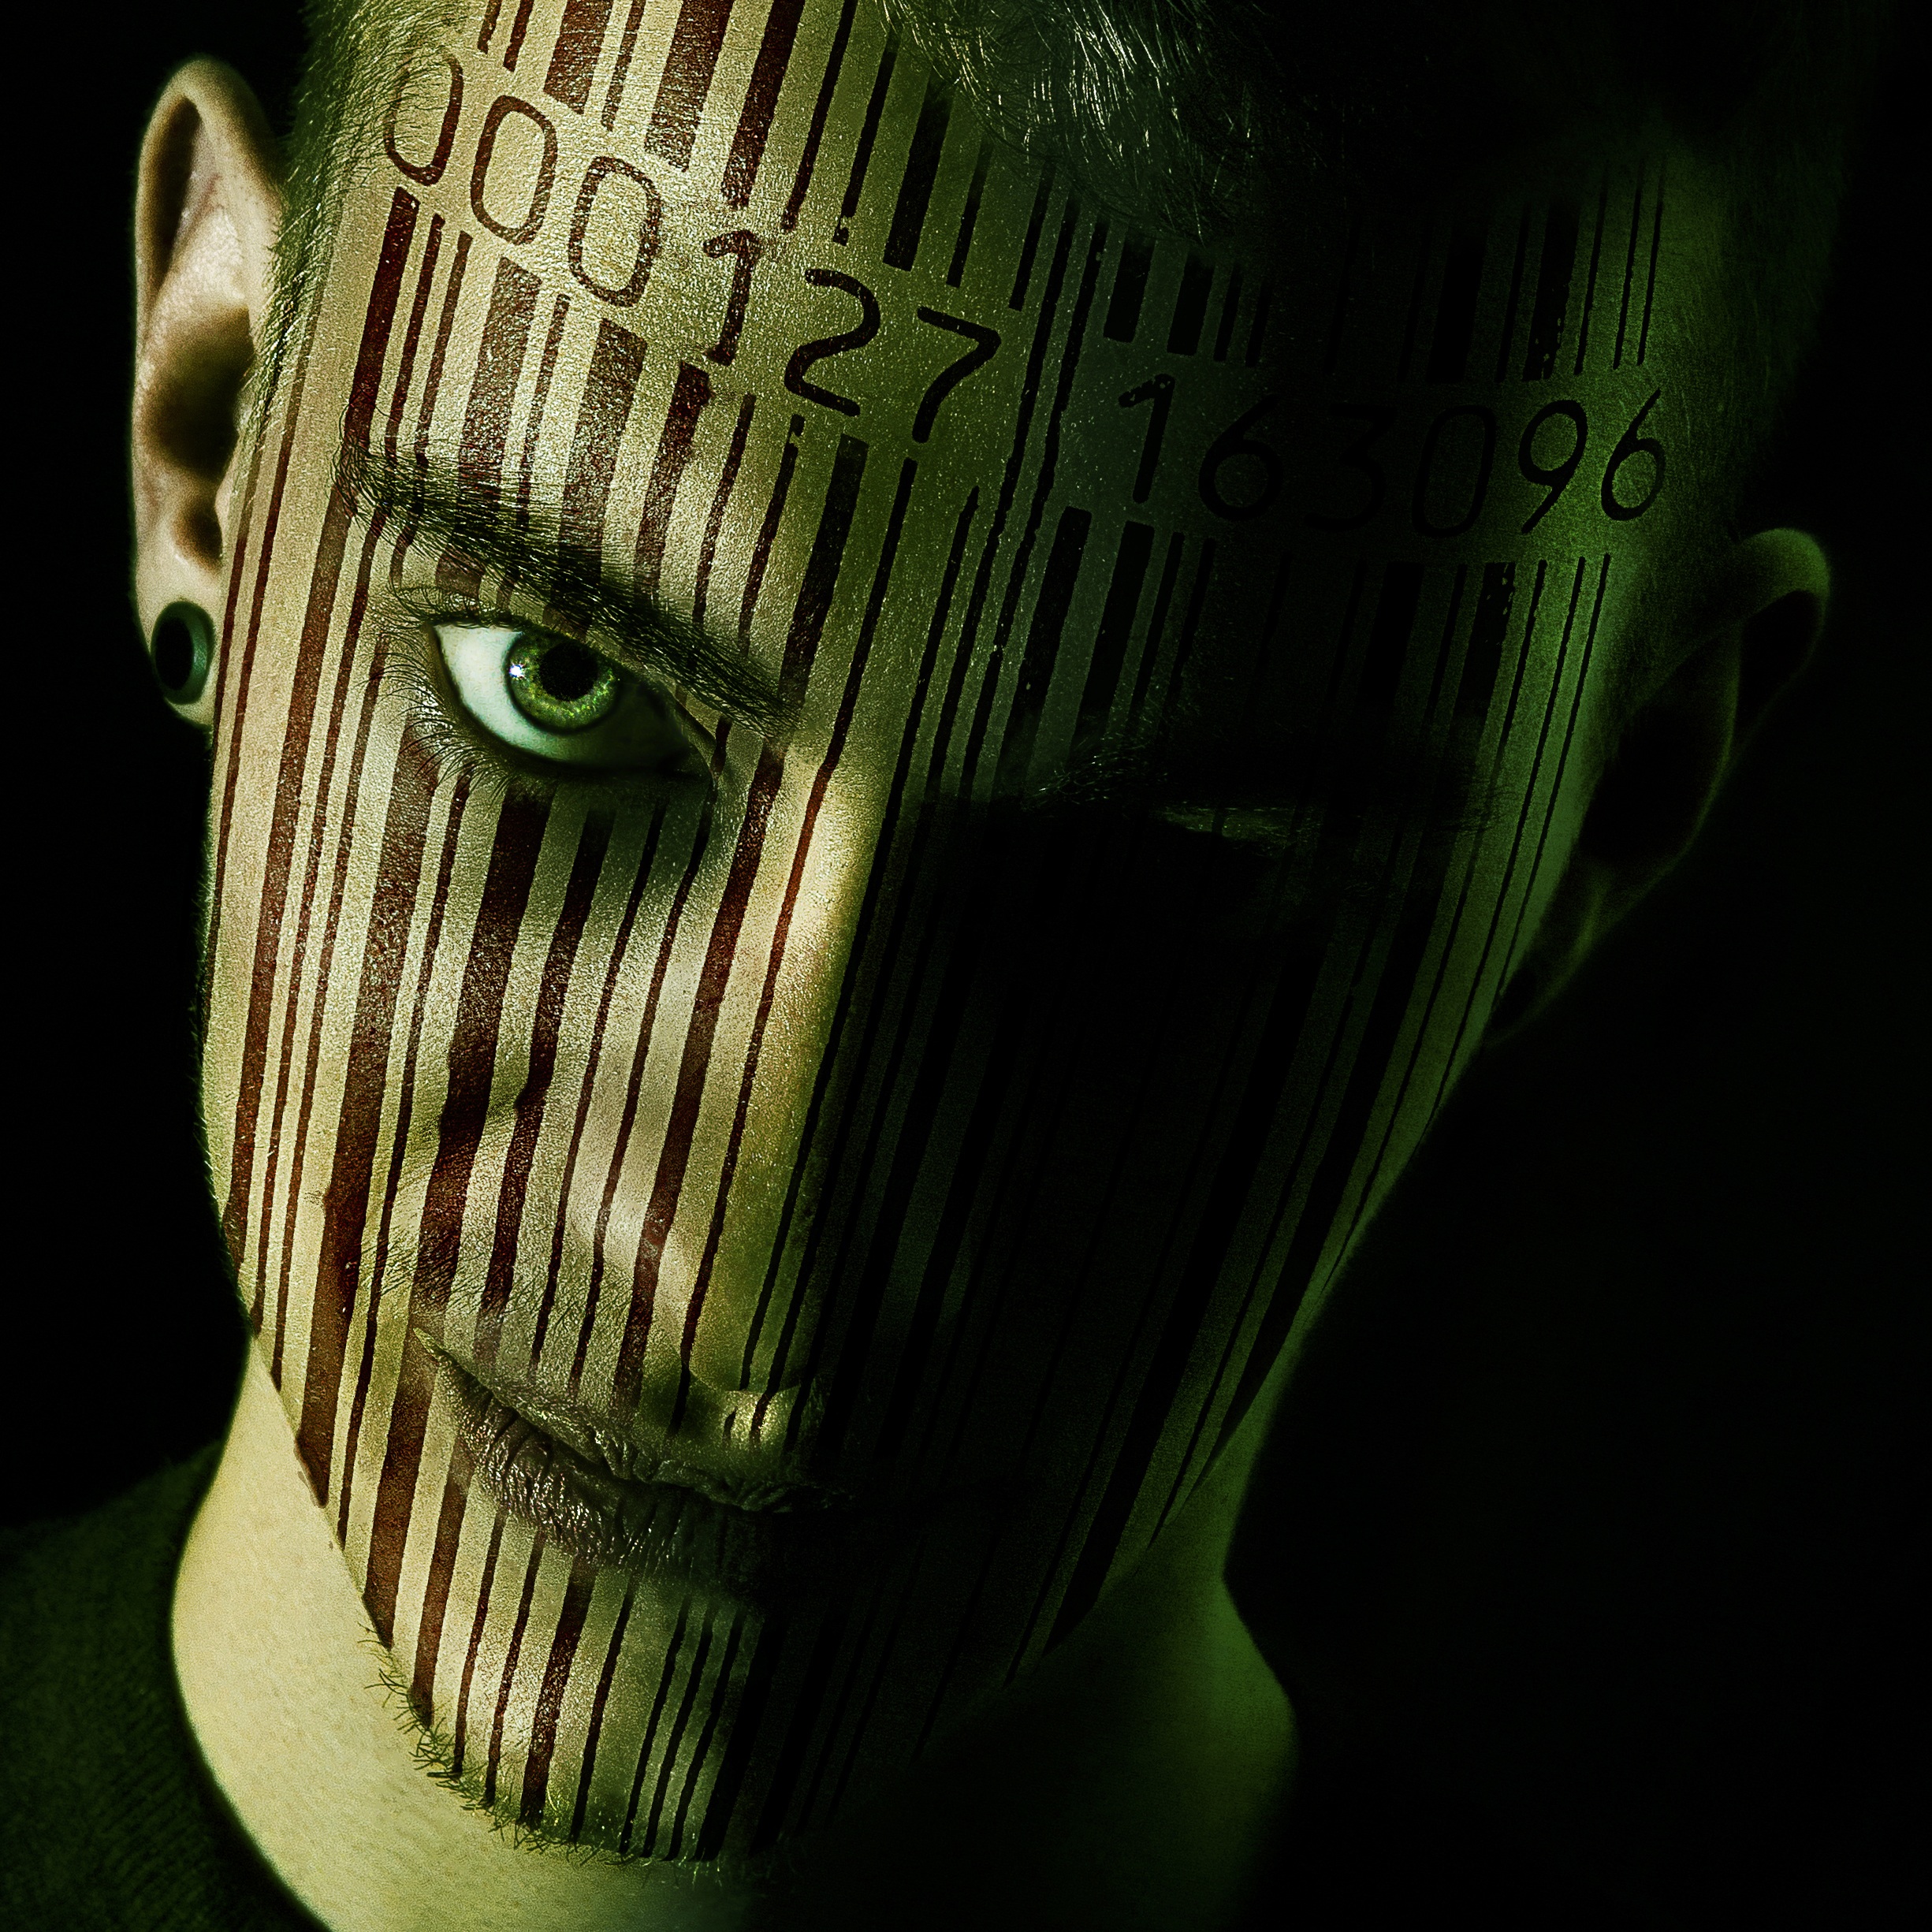
man, person, dark, male, green, darkness, close up, illustration, creepy, identity, screenshot, special effects, computer wallpaper